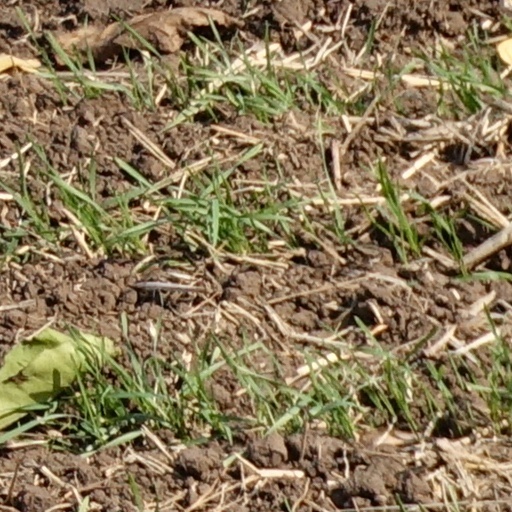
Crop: wheat